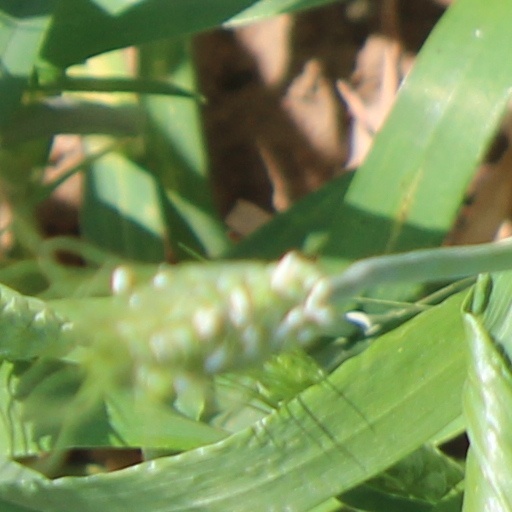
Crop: wheat